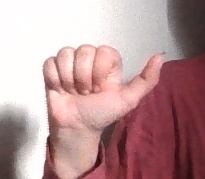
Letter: dhad